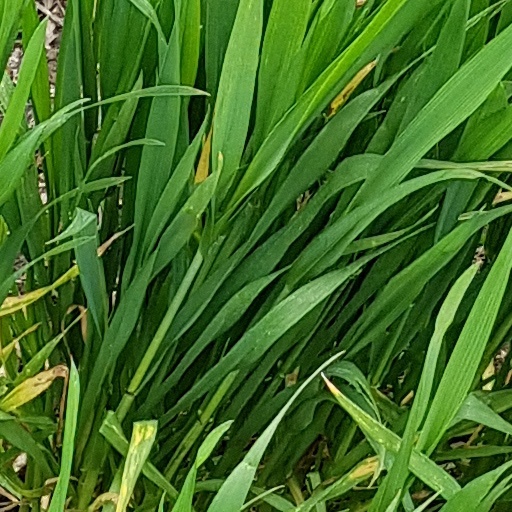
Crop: wheat